Keeps Gettin' Better

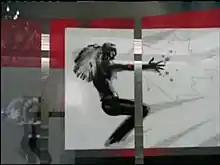
Aguilera as seen in the music video, portraying a Catwoman-like heroine, in a comic book style, presented on a holographic touch screen

The music video starts with multi-colored, digital waves which then merge into a scene where Aguilera is sat in an editing suite overlooking a sound and edit board. Pressing flashing buttons, multiple large screens stand in front of the desk and correspond to her choice of button selected. The first images shown on the screens feature Aguilera as Catwoman, a futuristic blue-haired character, and a 1960s-influenced hippie, before focusing on the 1960-inspired character. The blond character is shown to be holding an old-fashioned handheld video camera filming scenes of high-rise buildings, all the while showing shots of Aguilera editing the onscreen projection. The blond hippie-inspired character is then seen in a second setting, riding a bicycle through a grassy field at times performing dance movements to the song and lip-synching.